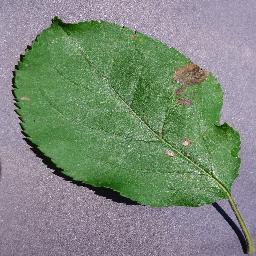
Label: Apple___Black_rot